Maya Thirrai

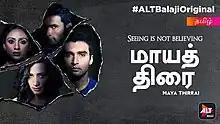
Cover photo

Maya Thirrai is a 2017 Indian Tamil-language streaming television series that premiered on 30 April 2017 and 13 August 2017 on ALTBalaji. The series has been available for streaming on the ALT Balaji app and its associated websites since its release date.